History of education in Scotland

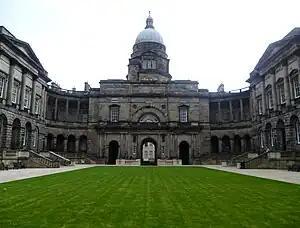
Old College, University of Edinburgh, built to plans drawn up by Robert Adam and completed in the nineteenth century

In the Scottish Highlands as well as problems of distance and physical isolation, most people spoke Gaelic which few teachers and ministers could understand. Here the Kirk's parish schools were supplemented by the Society in Scotland for Propagating Christian Knowledge, established in 1709. Their aim was to teach English language and end Roman Catholicism associated with rebellious Jacobitism. Though the Gaelic Society schools taught the Bible in Gaelic, the overall effect contributed to the erosion of Highland culture.